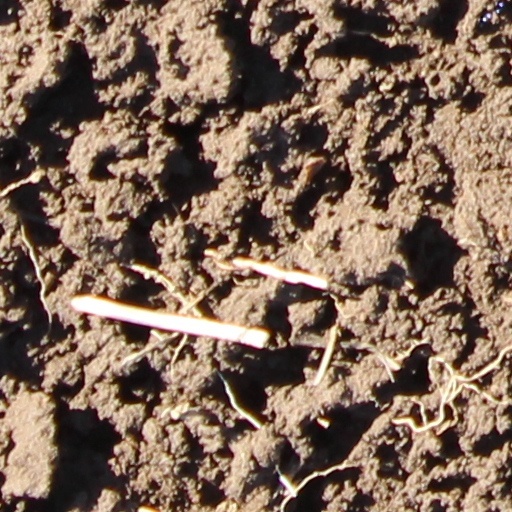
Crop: wheat